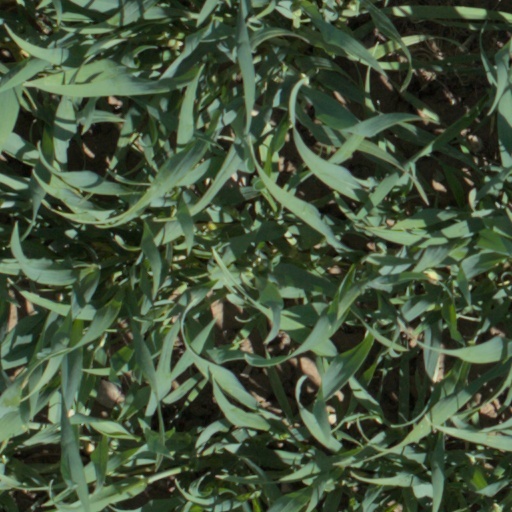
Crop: wheat